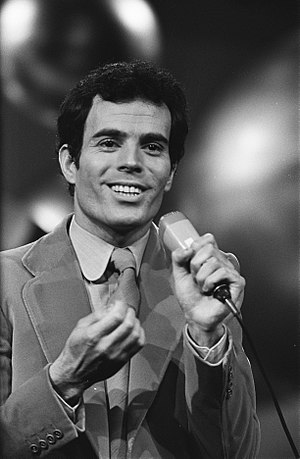
Julio Iglesias
Julio Iglesias i Eurovision Song Contest 1970
Julio Iglesias er en spansk sanger og komponist. Han er søn af gynækologen Julio Iglesias Sr. og far til syv børn, hvoraf den kendteste er popsangeren Enrique Iglesias.